Beppu Daigaku Station

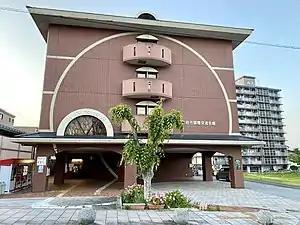
Beppu Daigaku Station in May 2022

is a passenger railway station located in the city of Beppu, Ōita Prefecture, Japan. It is operated by JR Kyushu.